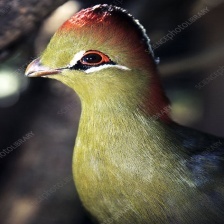
Species: GUINEA TURACO
Scientific name: TAURACO PERSA